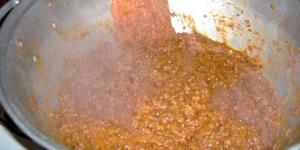
frijoles con chorizo de cerdo